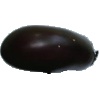
Label: eggplant